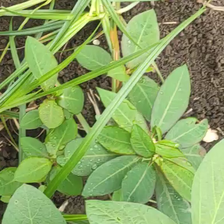
Weed species: Moti_dudhi(Euphorbia_geneculata_L)